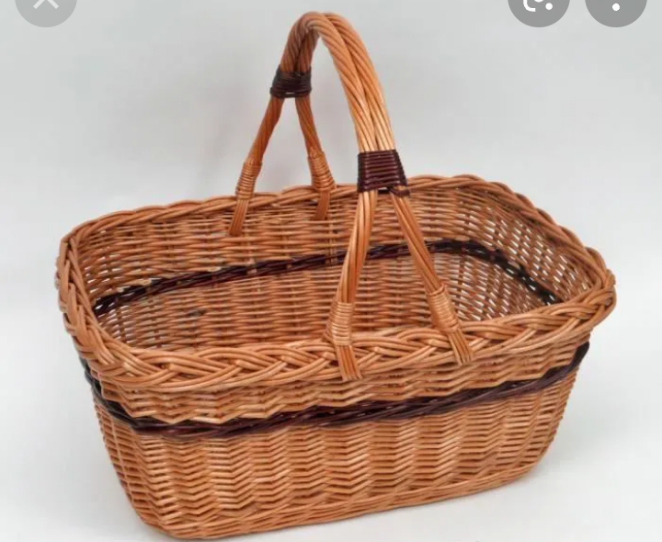
Ñu ngi am pañe bu mag. Xam nanu si kulëeru sokolaa boo xam ne yaatoo yaatu la. Nit mën na ko jàpp def si ay "bagaasam" walla yóbb ko '"marché" . Li ci ëpp jigéen ñi moom lañuy nduggee.